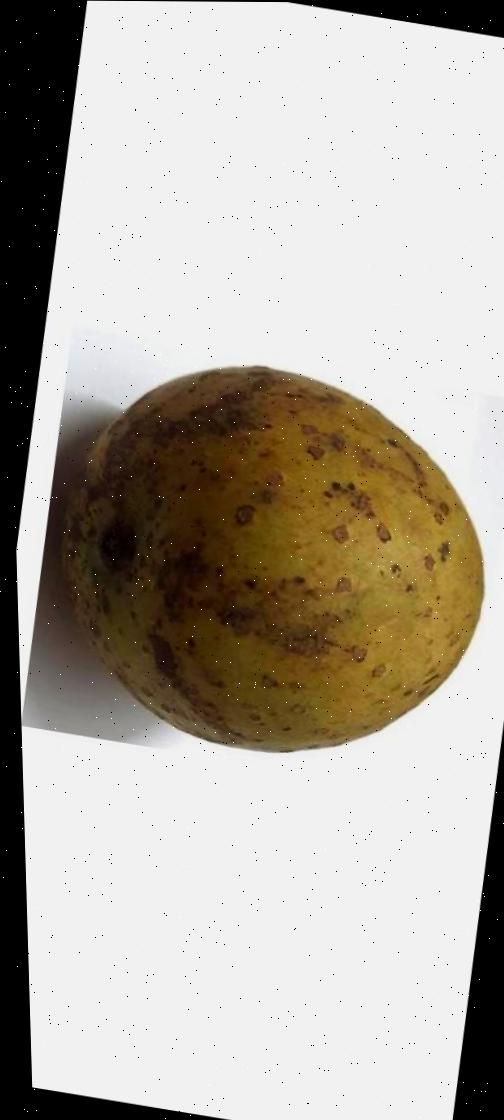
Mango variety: Gourmoti